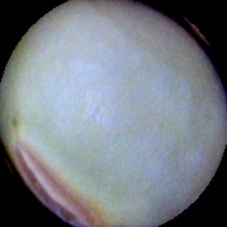
Label: Immature